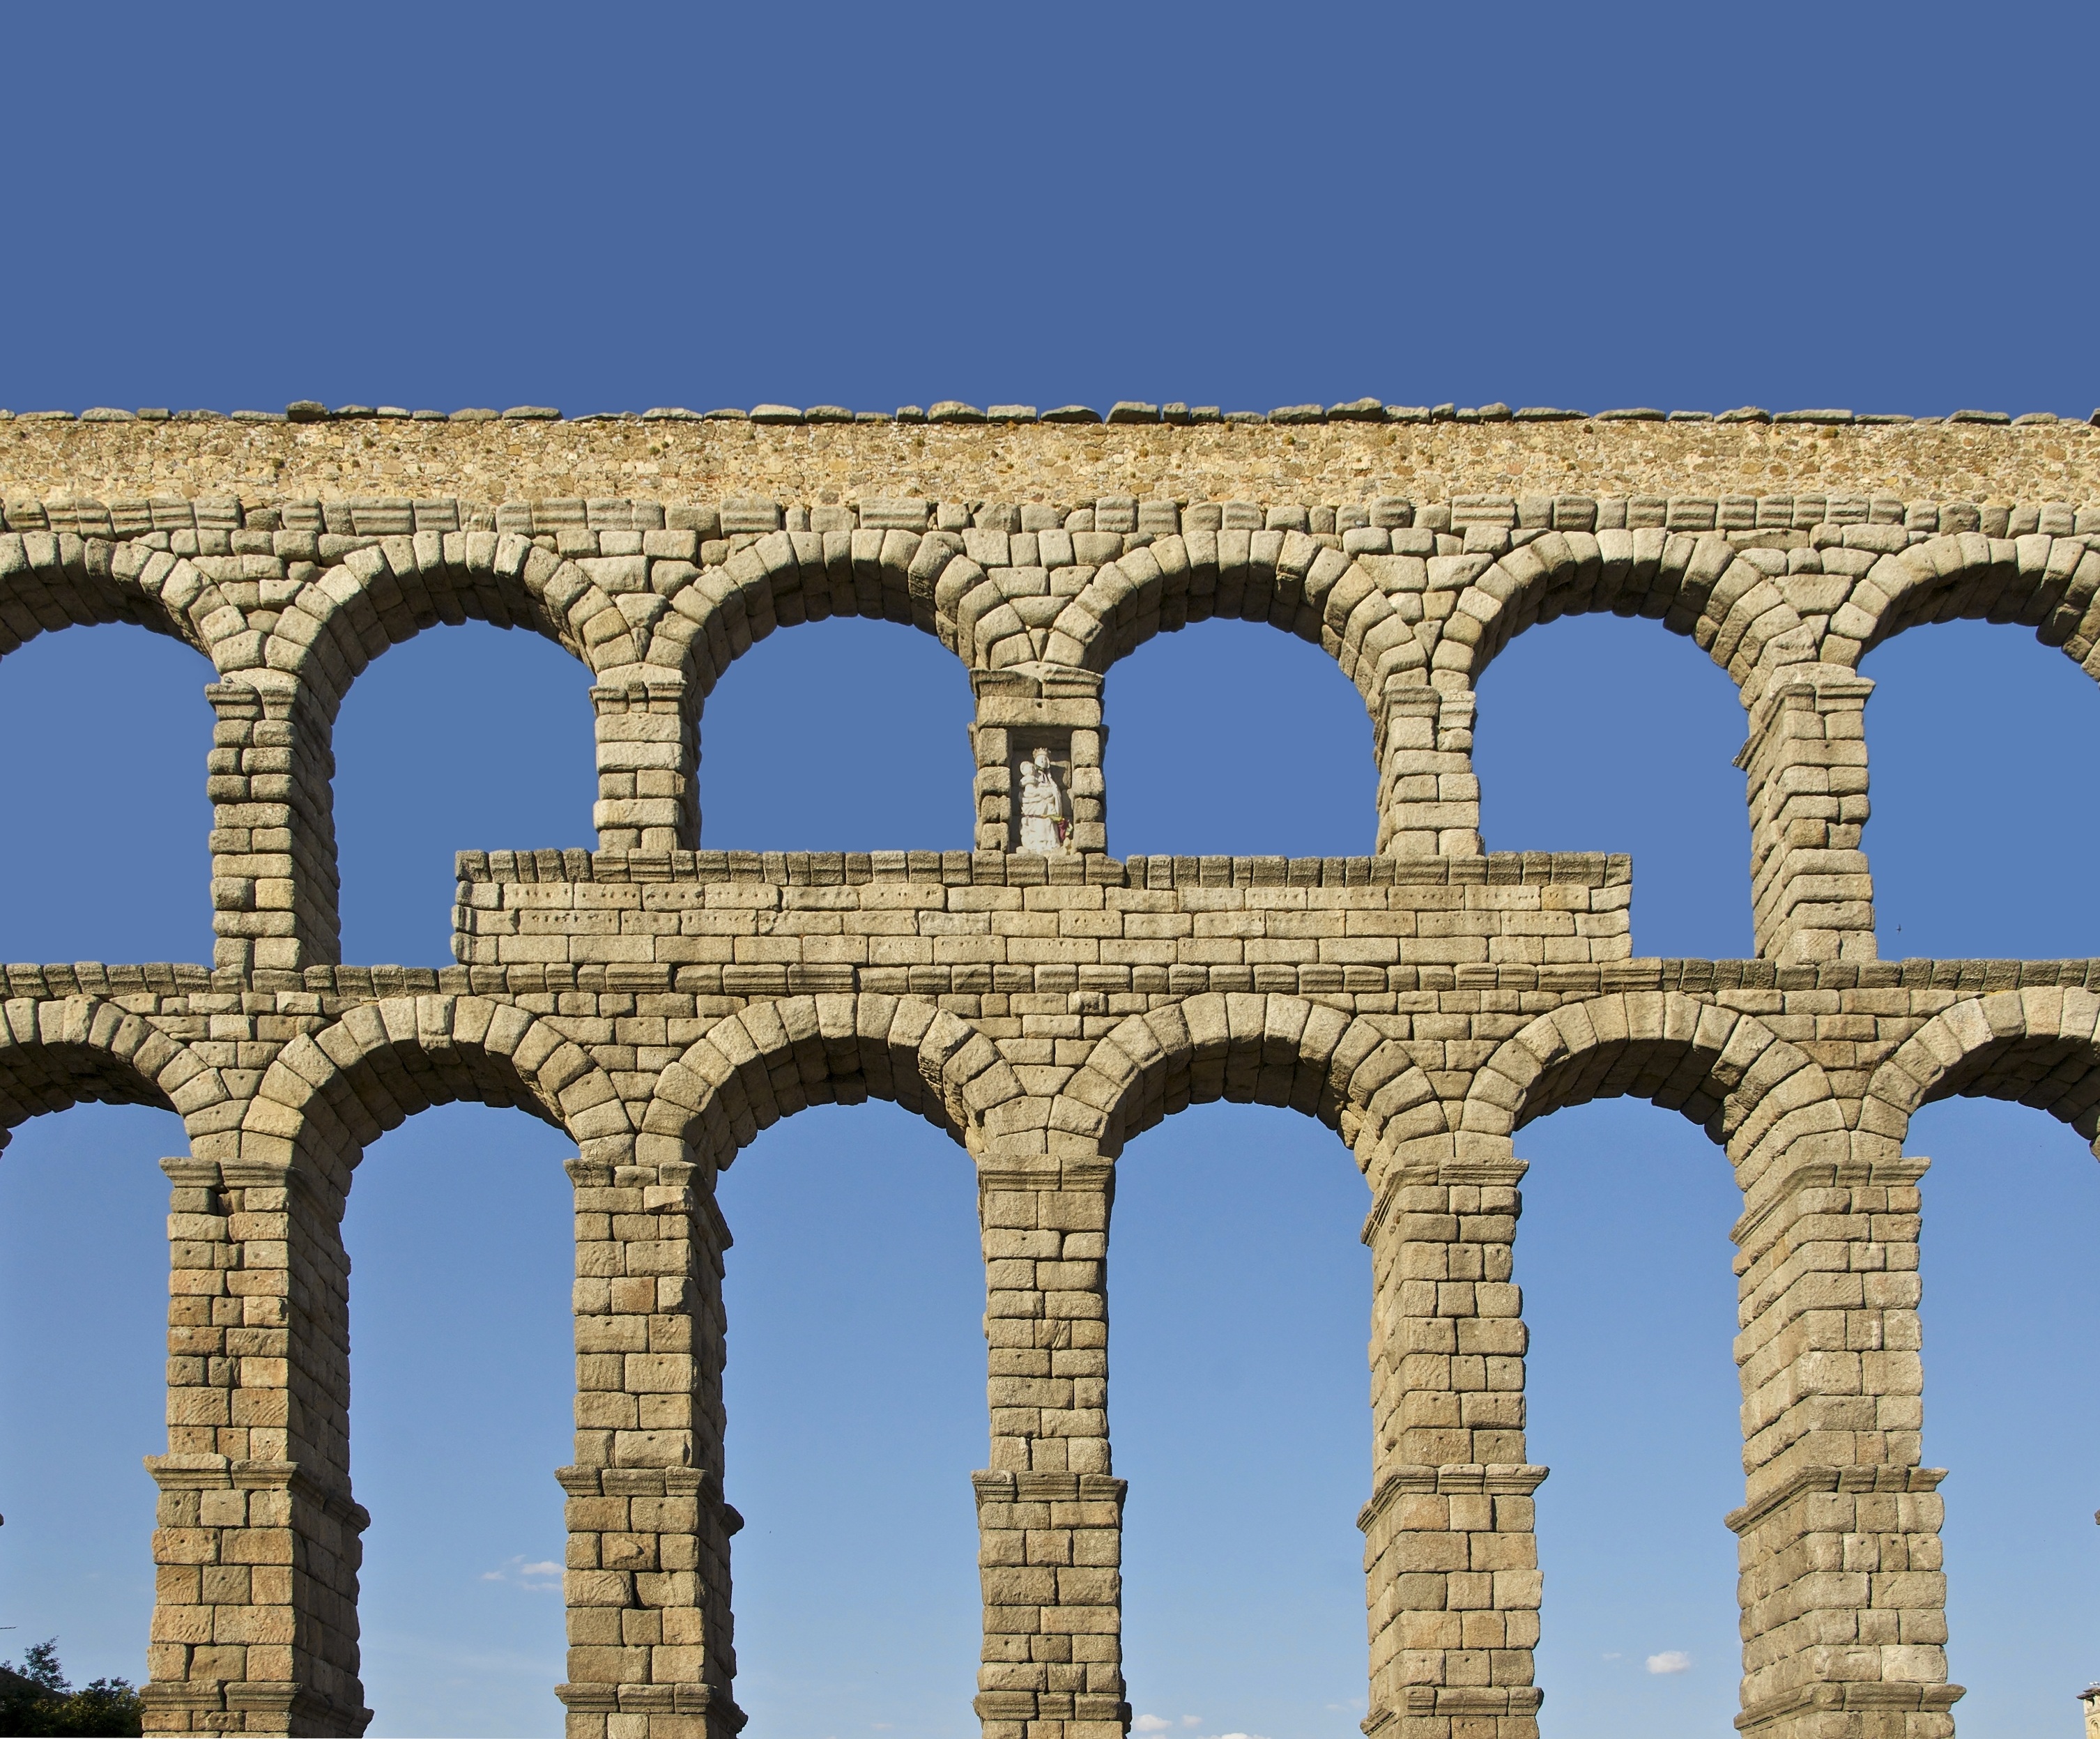
architecture, bridge, stone, monument, arch, ancient, landmark, historic, spain, roman, segovia, viaduct, heritage, unesco, aqueduct, arch bridge, ancient history, nonbuilding structure, ancient roman architecture, girder bridge